The Old Bell Hotel, Derby

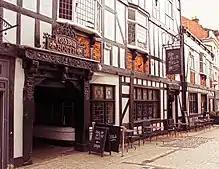
The Old Bell Hotel in Derby

The Old Bell Hotel in Derby, Derbyshire, United Kingdom, is one of Derby's oldest and largest coaching inns. It was built in 1650, in the historic street of Sadler Gate in the city's Cathedral Quarter. The hotel is a Grade II listed building and is included in the Derby City Statutory List of Buildings of Special Architecture or Historic Interest. Although much of the building has been altered and restored, most of the original structure can still be seen from the street, consisting of a timber-framed building of four storeys with four gables, each with one window, at the top. Over the years The Old Bell Hotel has served as a coaching inn, hotel, bar, restaurant, doctors' surgery, courtroom, jail and other functions.